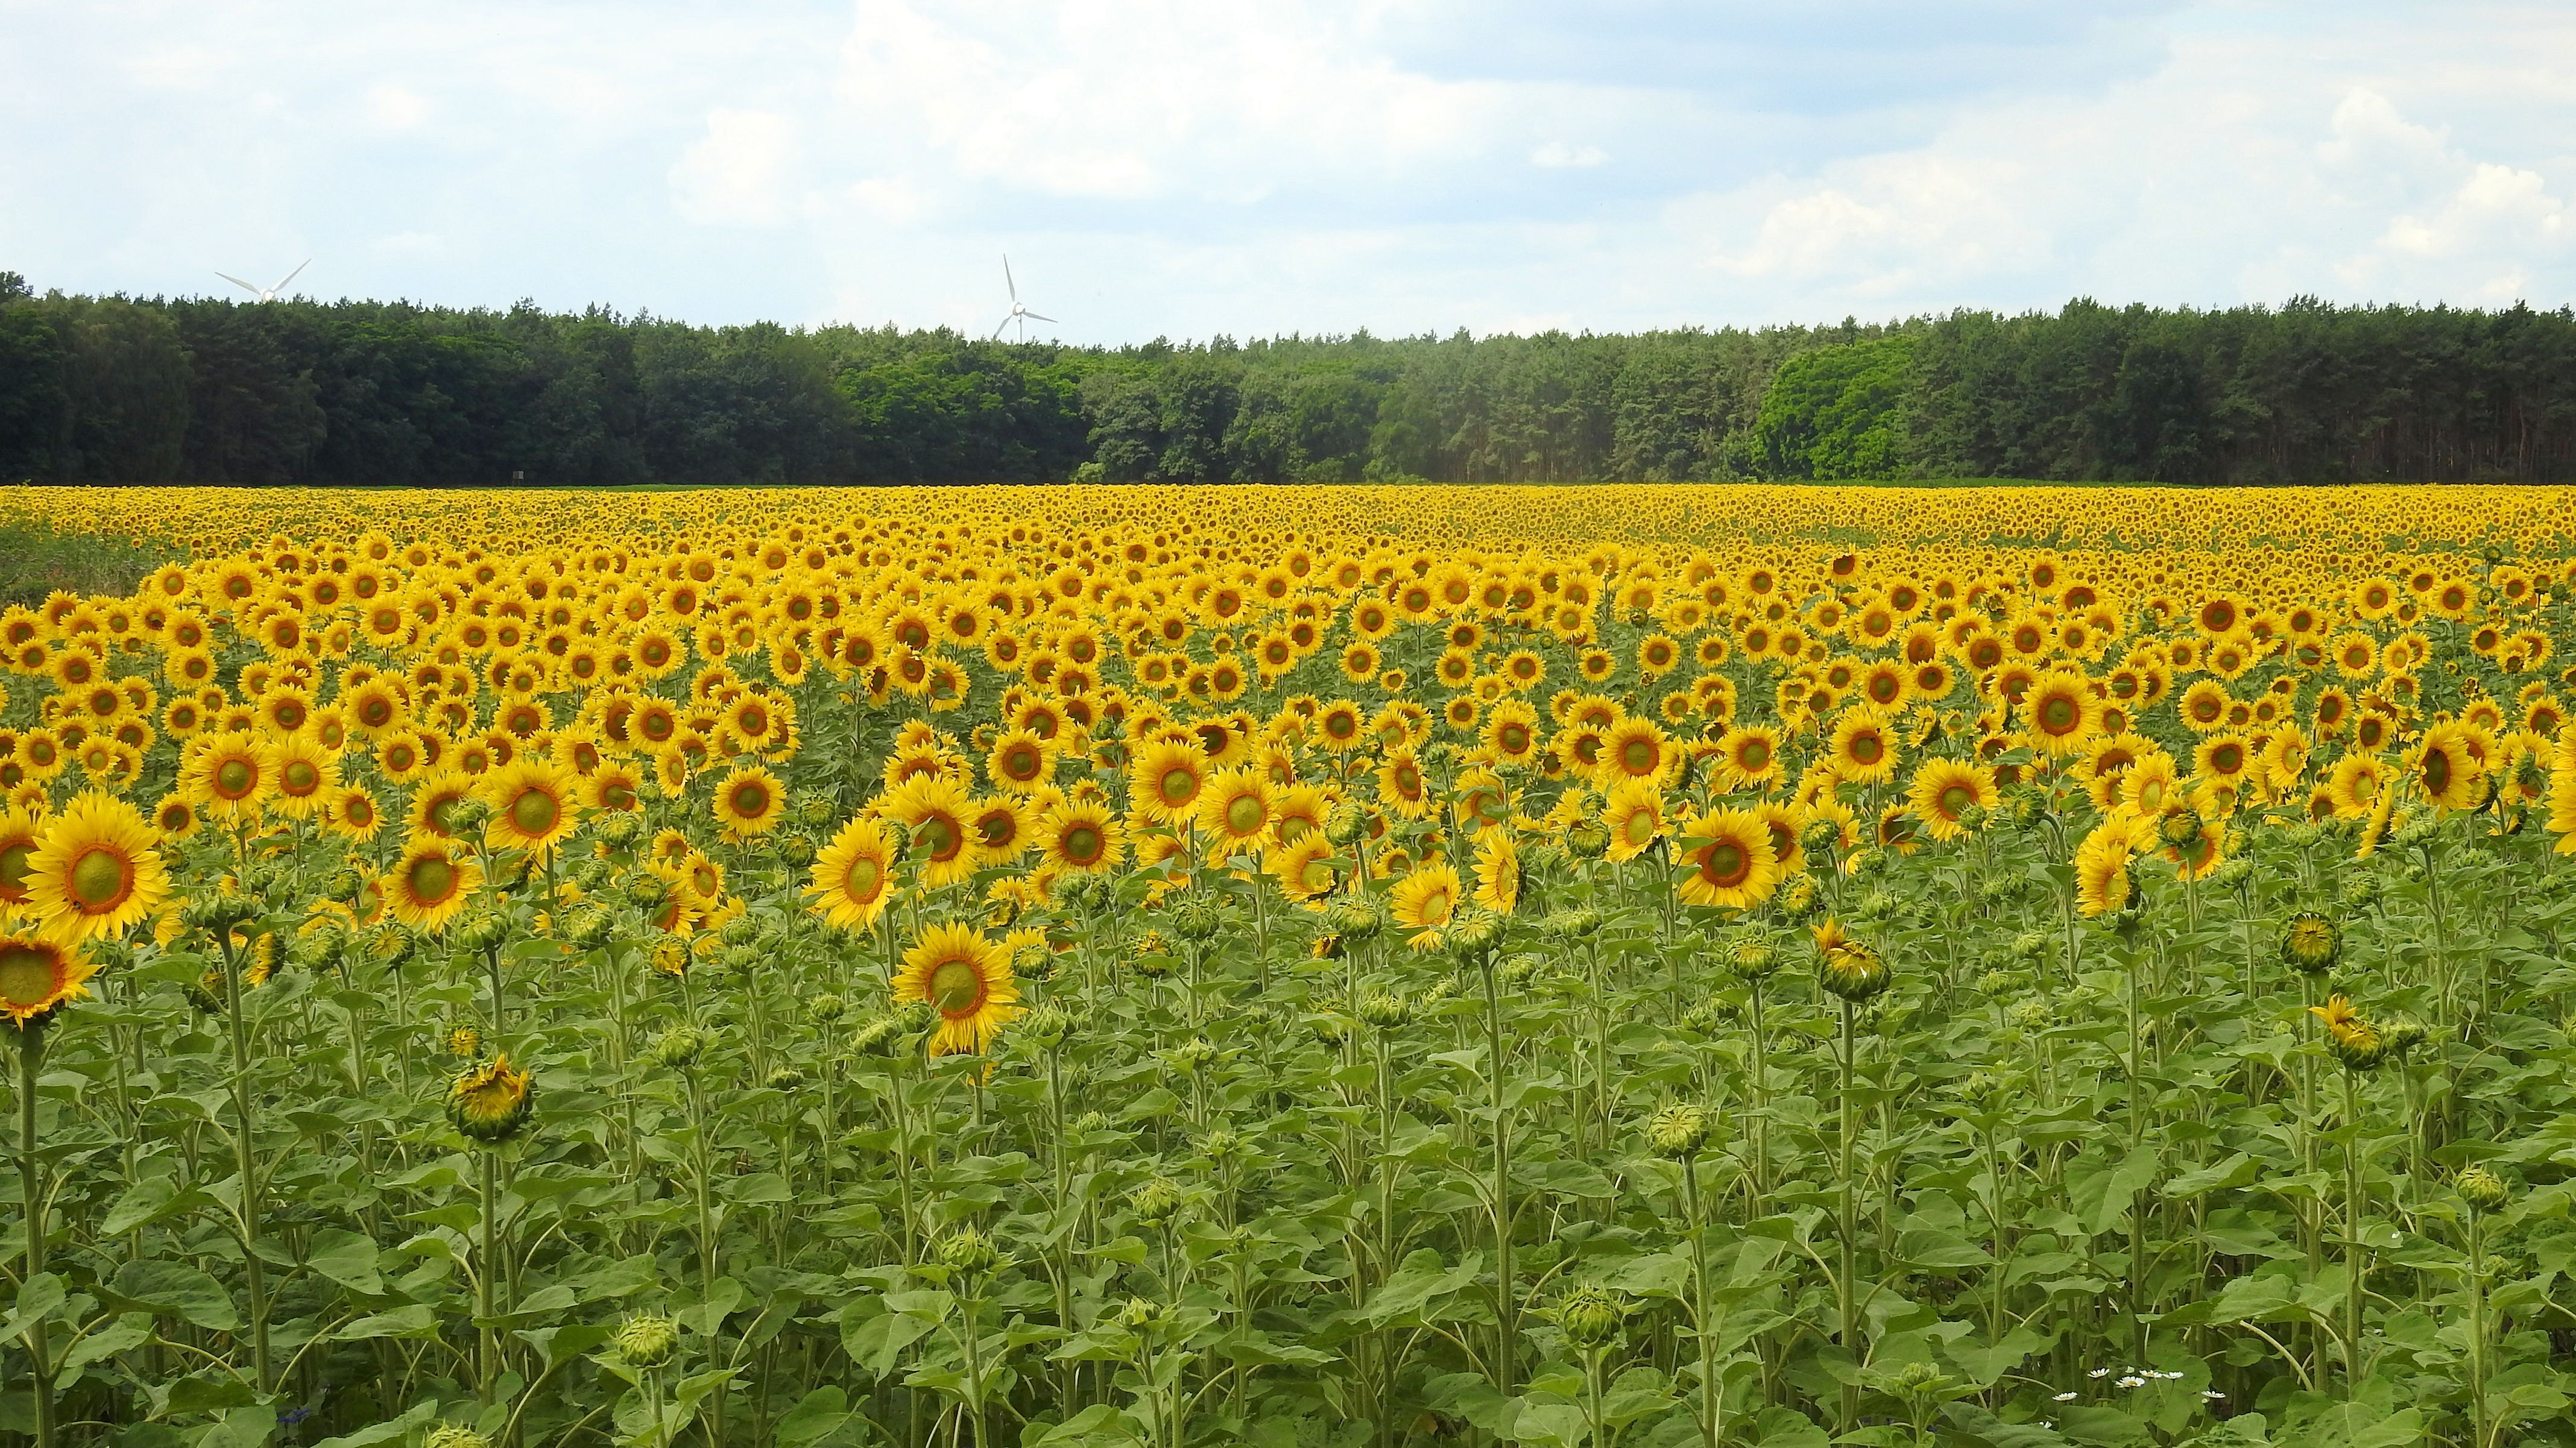
landscape, blossom, plant, field, meadow, prairie, flower, bloom, summer, produce, yellow, agriculture, plain, sunflower, wildflower, grassland, helianthus, ecosystem, sunflower field, flowering plant, daisy family, grass family, land plant